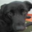
Label: dog